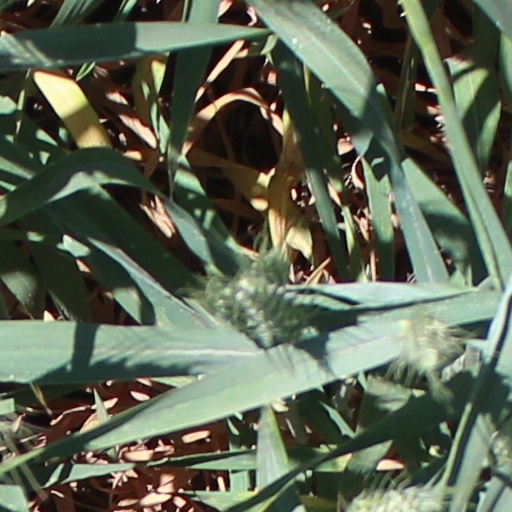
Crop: wheat